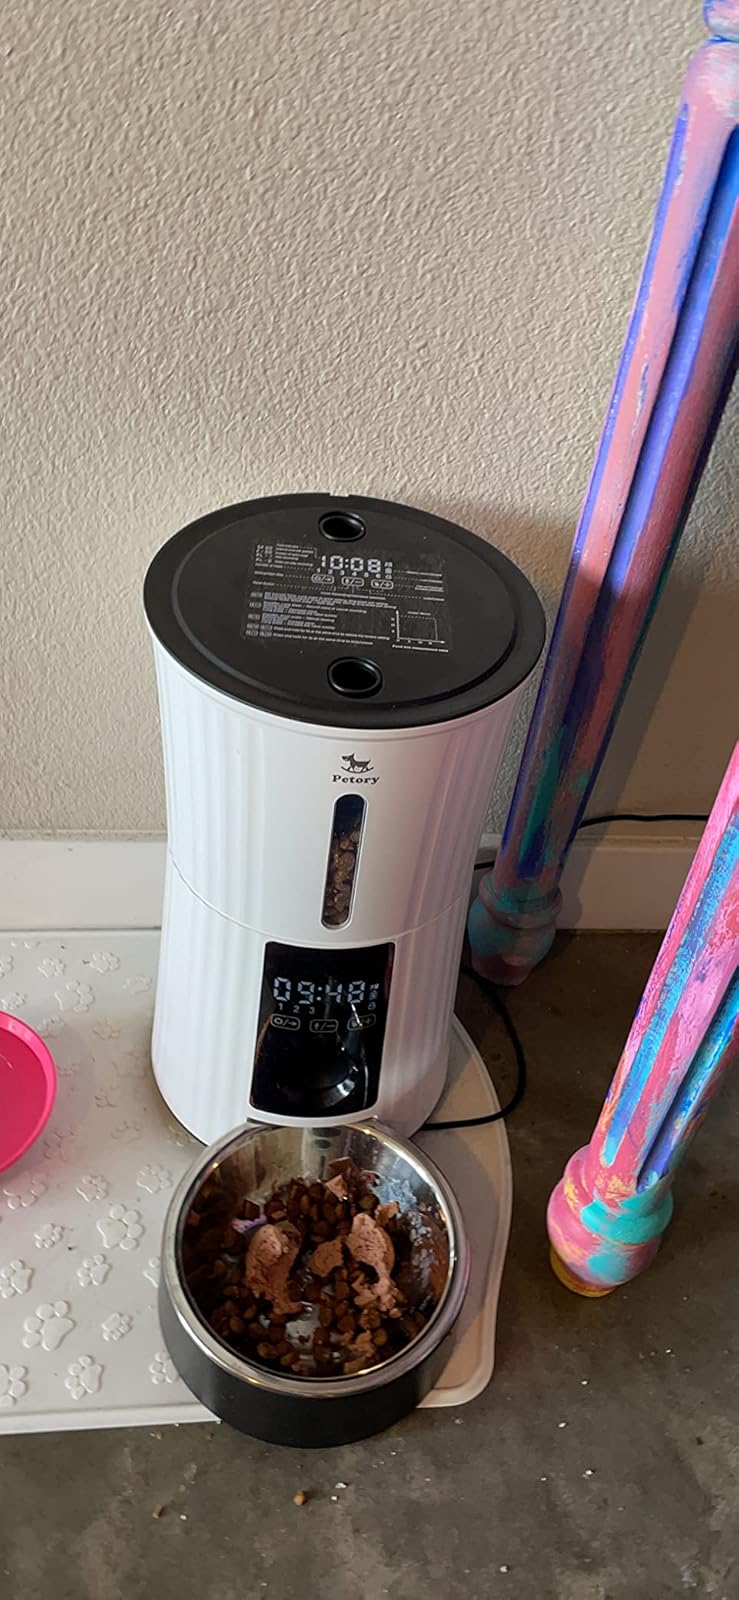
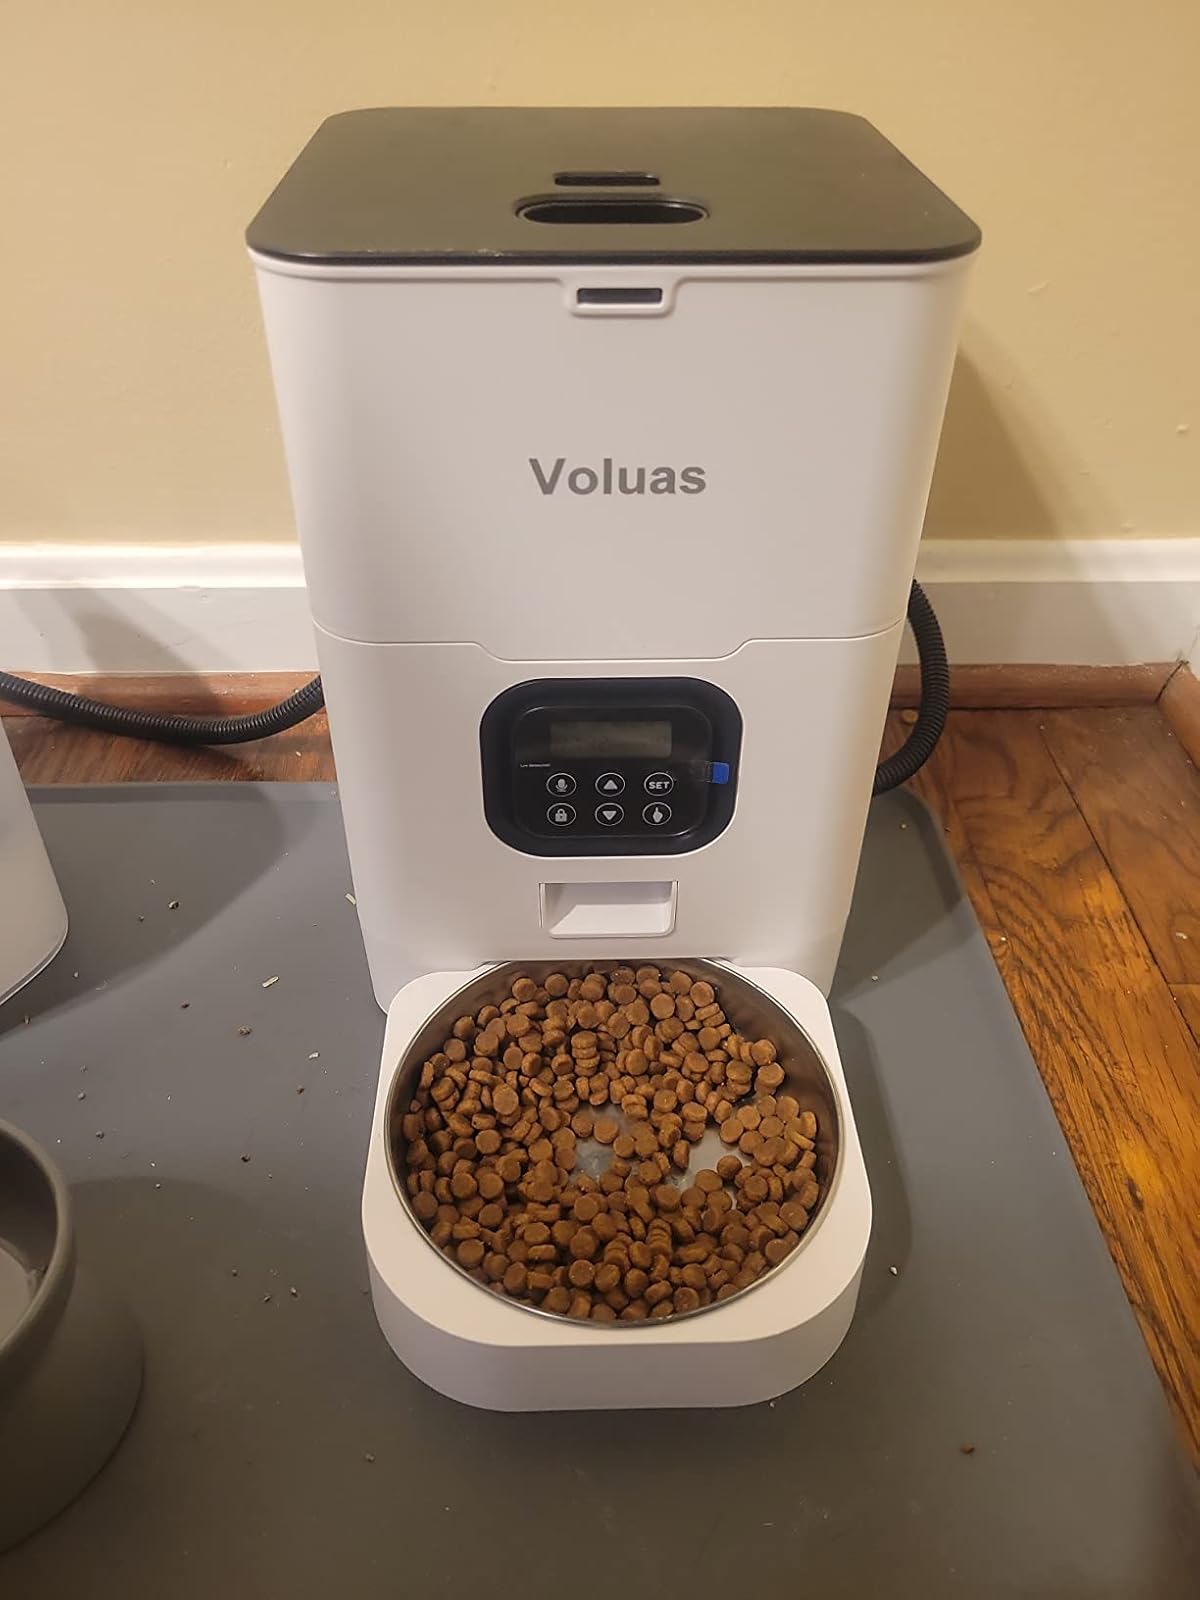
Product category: items_feeder
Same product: no